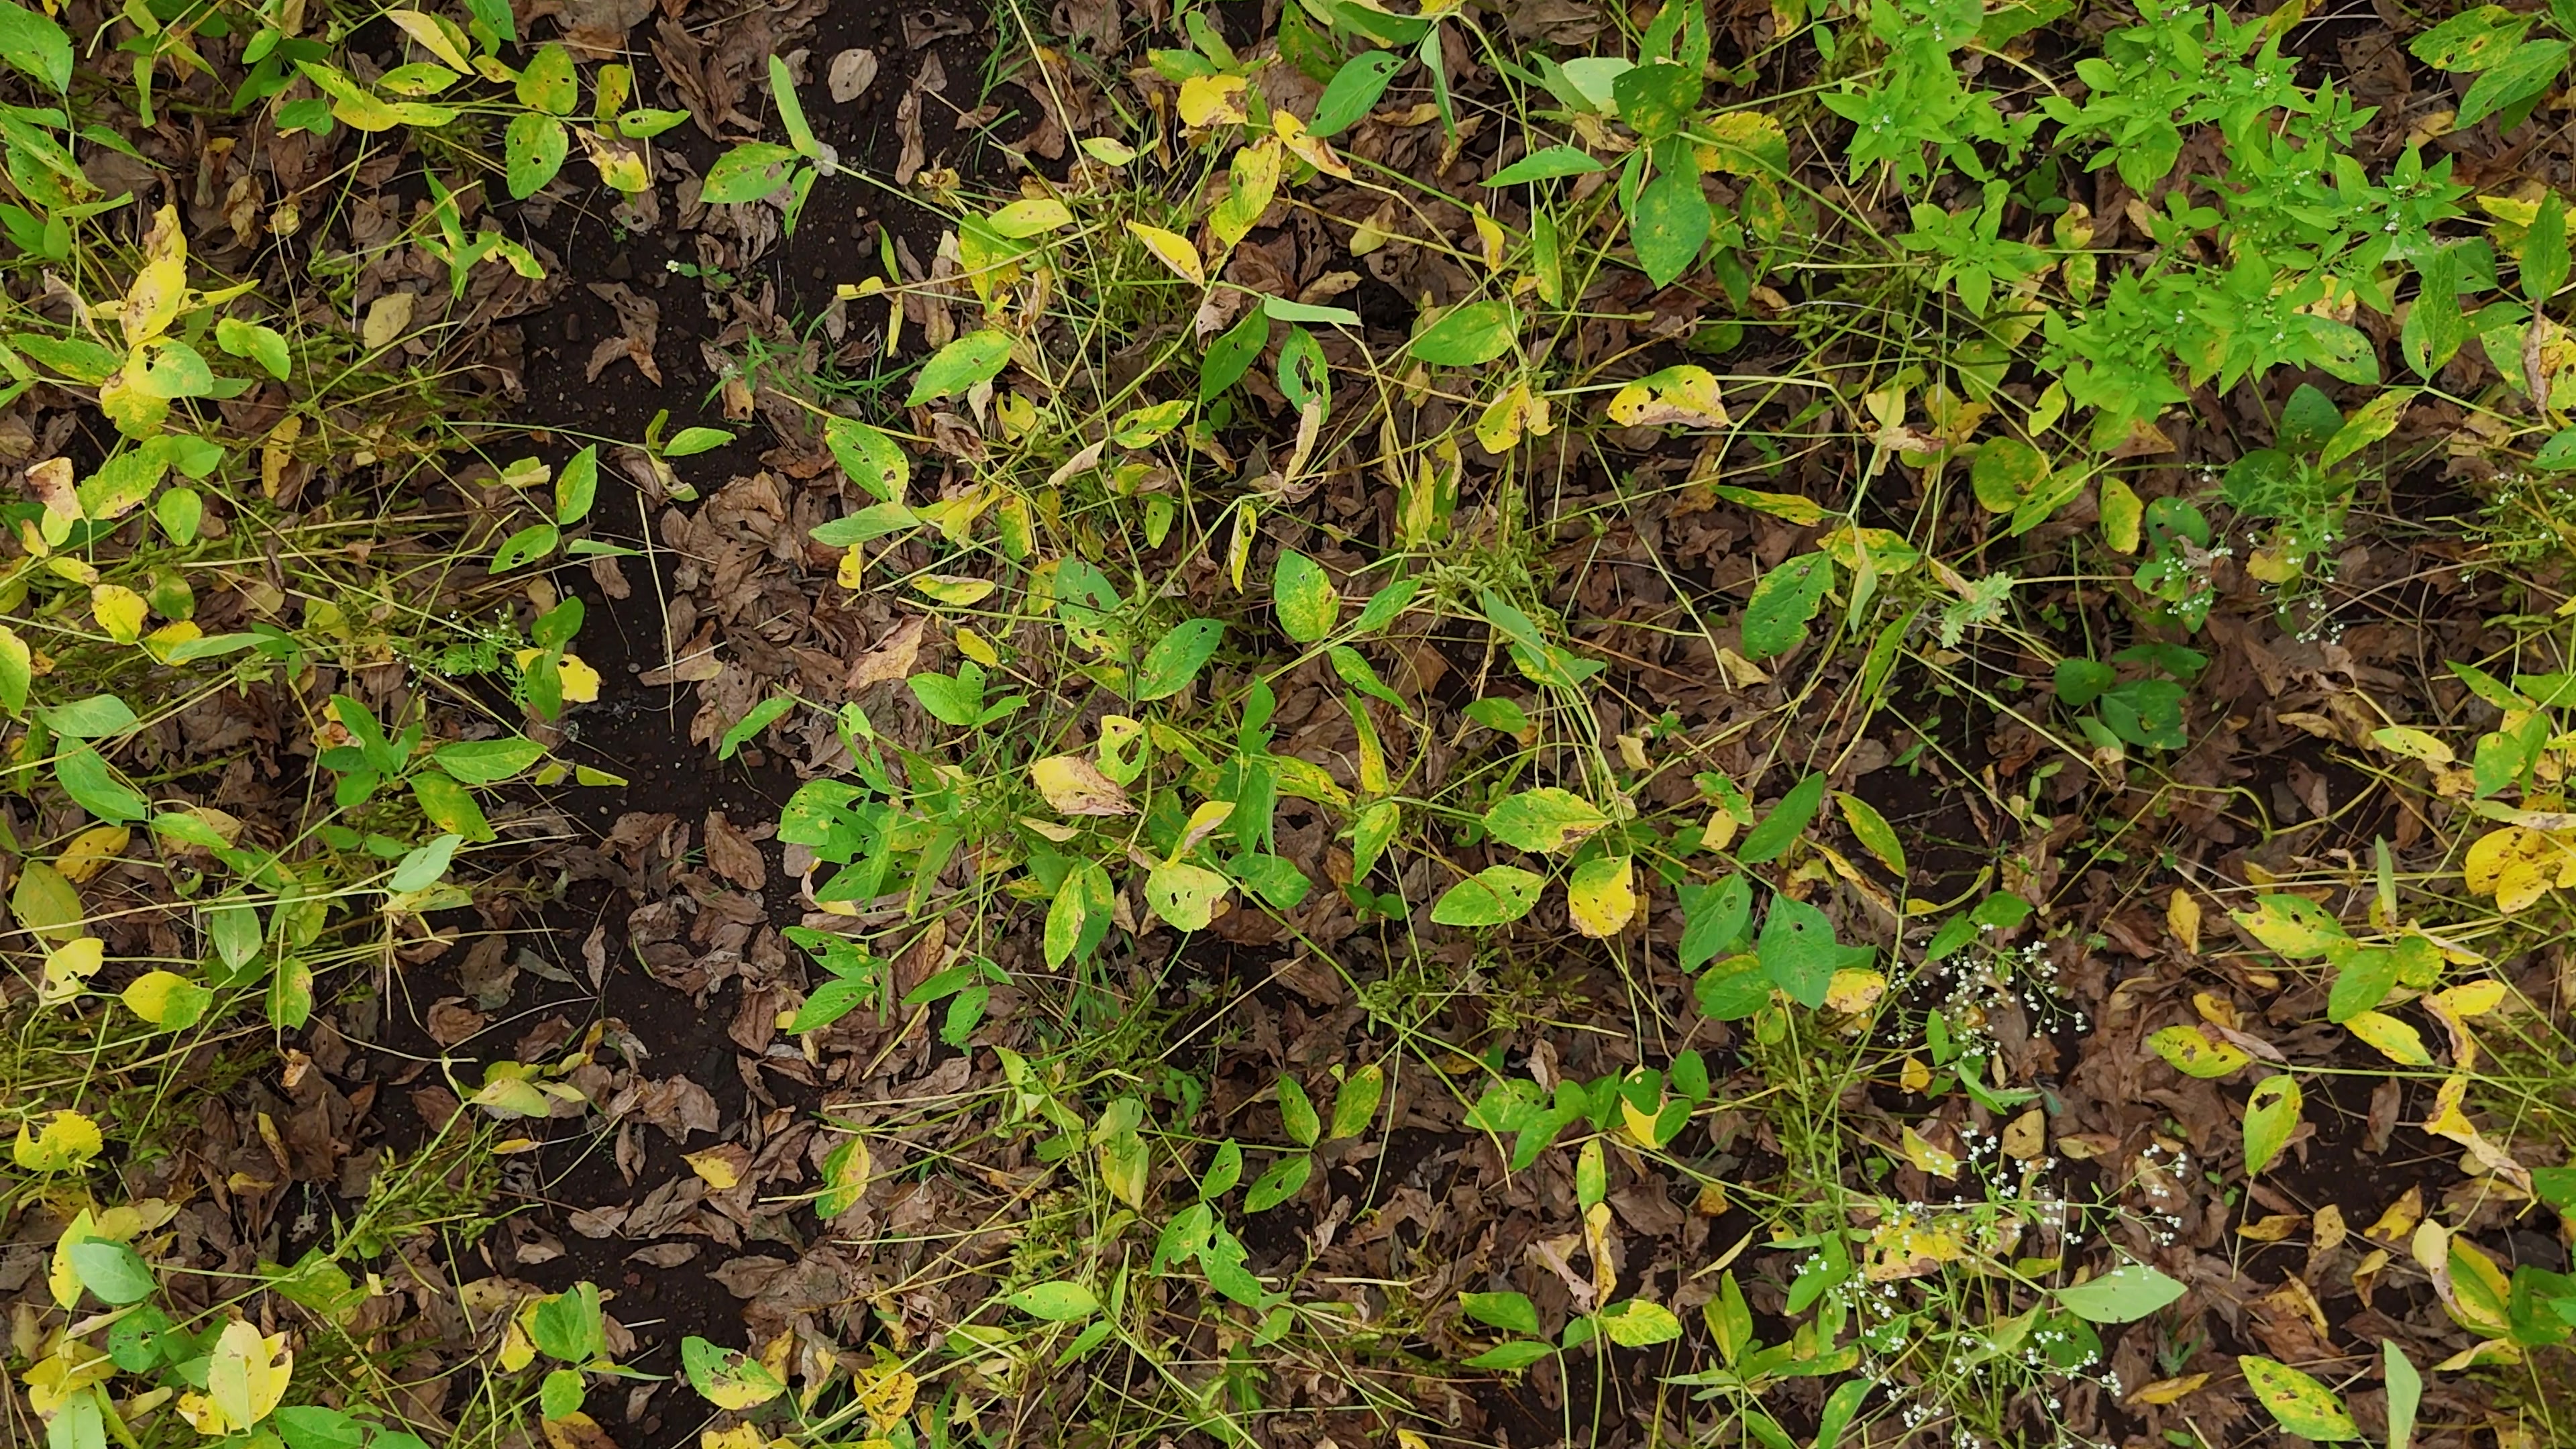
Label: Rust